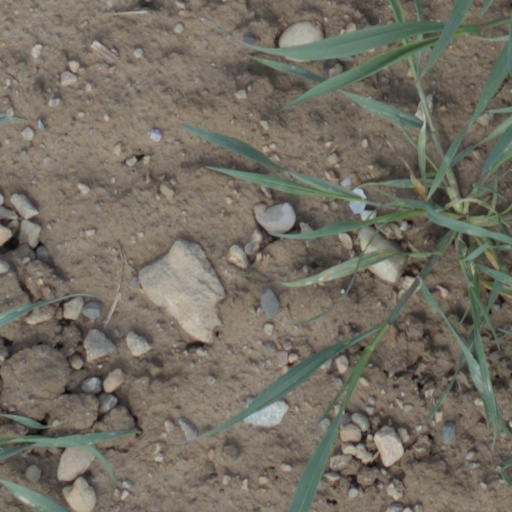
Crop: wheat